Rajashilpi

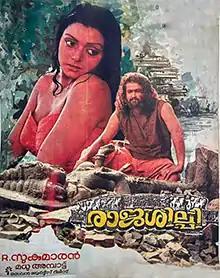
Poster

Rajashilpi is a 1992 Indian Malayalam-language drama film written and directed by R. Sukumaran, starring Mohanlal and Bhanupriya. The plot is a re-telling of the legend about lord Shiva and goddess Sati who was later reborn as goddess Parvati for the love of Shiva. It was Bhanupriya's first Malayalam film. The film won Cinema Express Award for Best Malayalam Film.